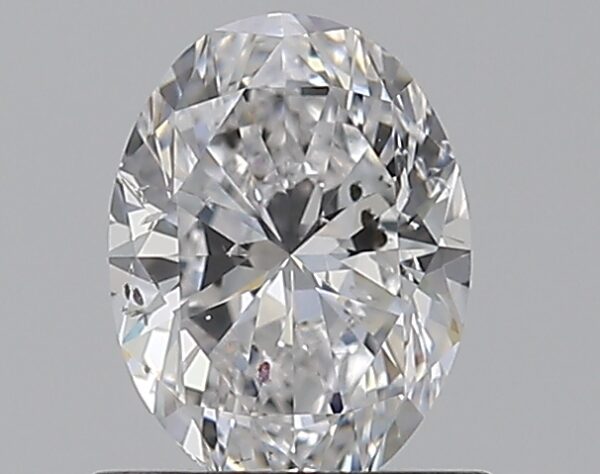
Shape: oval
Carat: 0.7
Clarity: SI2
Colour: D
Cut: VG
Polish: EX
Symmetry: VG
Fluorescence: M
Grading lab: GIA
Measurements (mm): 6.58 x 4.93 x 3.23